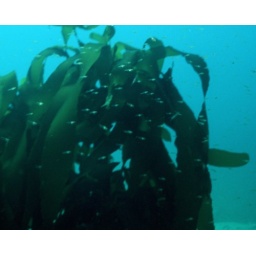
Schools of fish fry were congregating in large clouds ten feet deep and twenty to thirty feet in diameter